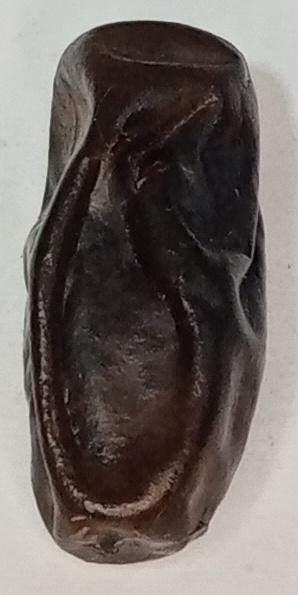
Variety: gajar
Size: small
Grade: grade-1